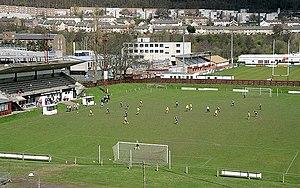
La Coupe d'Europe des nations de rugby à XIII 2015 est la trente-troisième édition de la Coupe d'Europe des nations de rugby à XIII, elle se déroule entre octobre et novembre 2015, et oppose la France, le Pays de Galles, l'Écosse et l'Irlande. Ces quatre nations constituent le premier niveau européen.
Netherdale est une enceinte sportive écossaise localisée à Galashiels comprenant un stade destiné au rugby à XV et un stade destiné au football. Le stade de rugby de 4 000 places est utilisé par le club Gala RFC depuis 1912, ainsi que par la franchise des Border Reivers de 1997 jusqu'à leur disparition en 2007.
La Coupe d'Europe des nations de rugby à XIII 2018 est la trente-quatrième édition de la Coupe d'Europe des nations de rugby à XIII, elle se déroule entre octobre et novembre 2018, et oppose la France, le Pays de Galles, l'Écosse et l'Irlande. Ces quatre nations constituent le premier niveau européen et la première étape pour les qualifications à la Coupe du monde 2021. Le champion ainsi que le second sont qualifiés pour la Coupe du monde 2021, le troisième et le quatrième disputent les matchs de barrages.